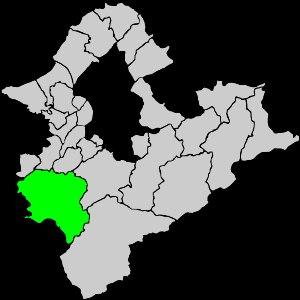
Sanxia est un district de la ville de Nouveau Taipei, à Taïwan.